Stainton (near Kendal)

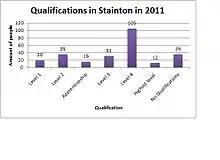
A graph showing the qualifications gained by residents in Stainton using 2011 census data

In the parish of Stainton there are 255 members who are 16 and over. As the Graph shows 219 of these have qualifications between level one and the highest level of qualification including apprenticeships. As the graph shows, 105 people who live in the village have gained a level four qualification which is the greatest percentage at 41.2% of the total number.Out of 255 people, 36 in the parish have no qualifications.